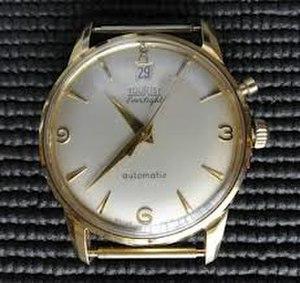
Tourist Everlight (manufacture Ad. Alleman Fils SA à Welschenrohr, Suisse), la première montre à illumination éléctrique.